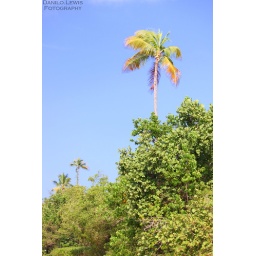
Palms and Beach trees from Las Croabas beach in Fajardo, Puerto Rico